Sun Yuanhua

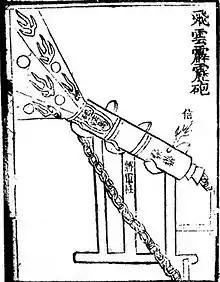
A 14th-century Chinese illustration of the "flying-cloud thunderclap-eruptor", a native Ming cannon capable of firing cast-iron bombs filled with gunpowder

Sun was born in Jiading in the province of Southern Zhili (now within Shanghai) in 1581 or 1582 during the late Ming. He passed Southern Zhili's provincial exam and became a "juren" in 1612. Converting to Roman Catholicism under the influence of the Chinese Jesuit mission, he became a protégé of Paul Xu, who instructed him in western mathematics and use of firearms.